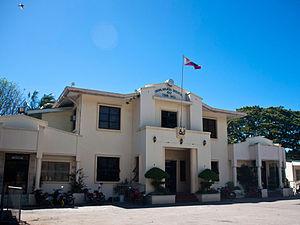
Dauin est une localité de la province du Negros oriental, aux Philippines. En 2015, elle compte 27 786 habitants.